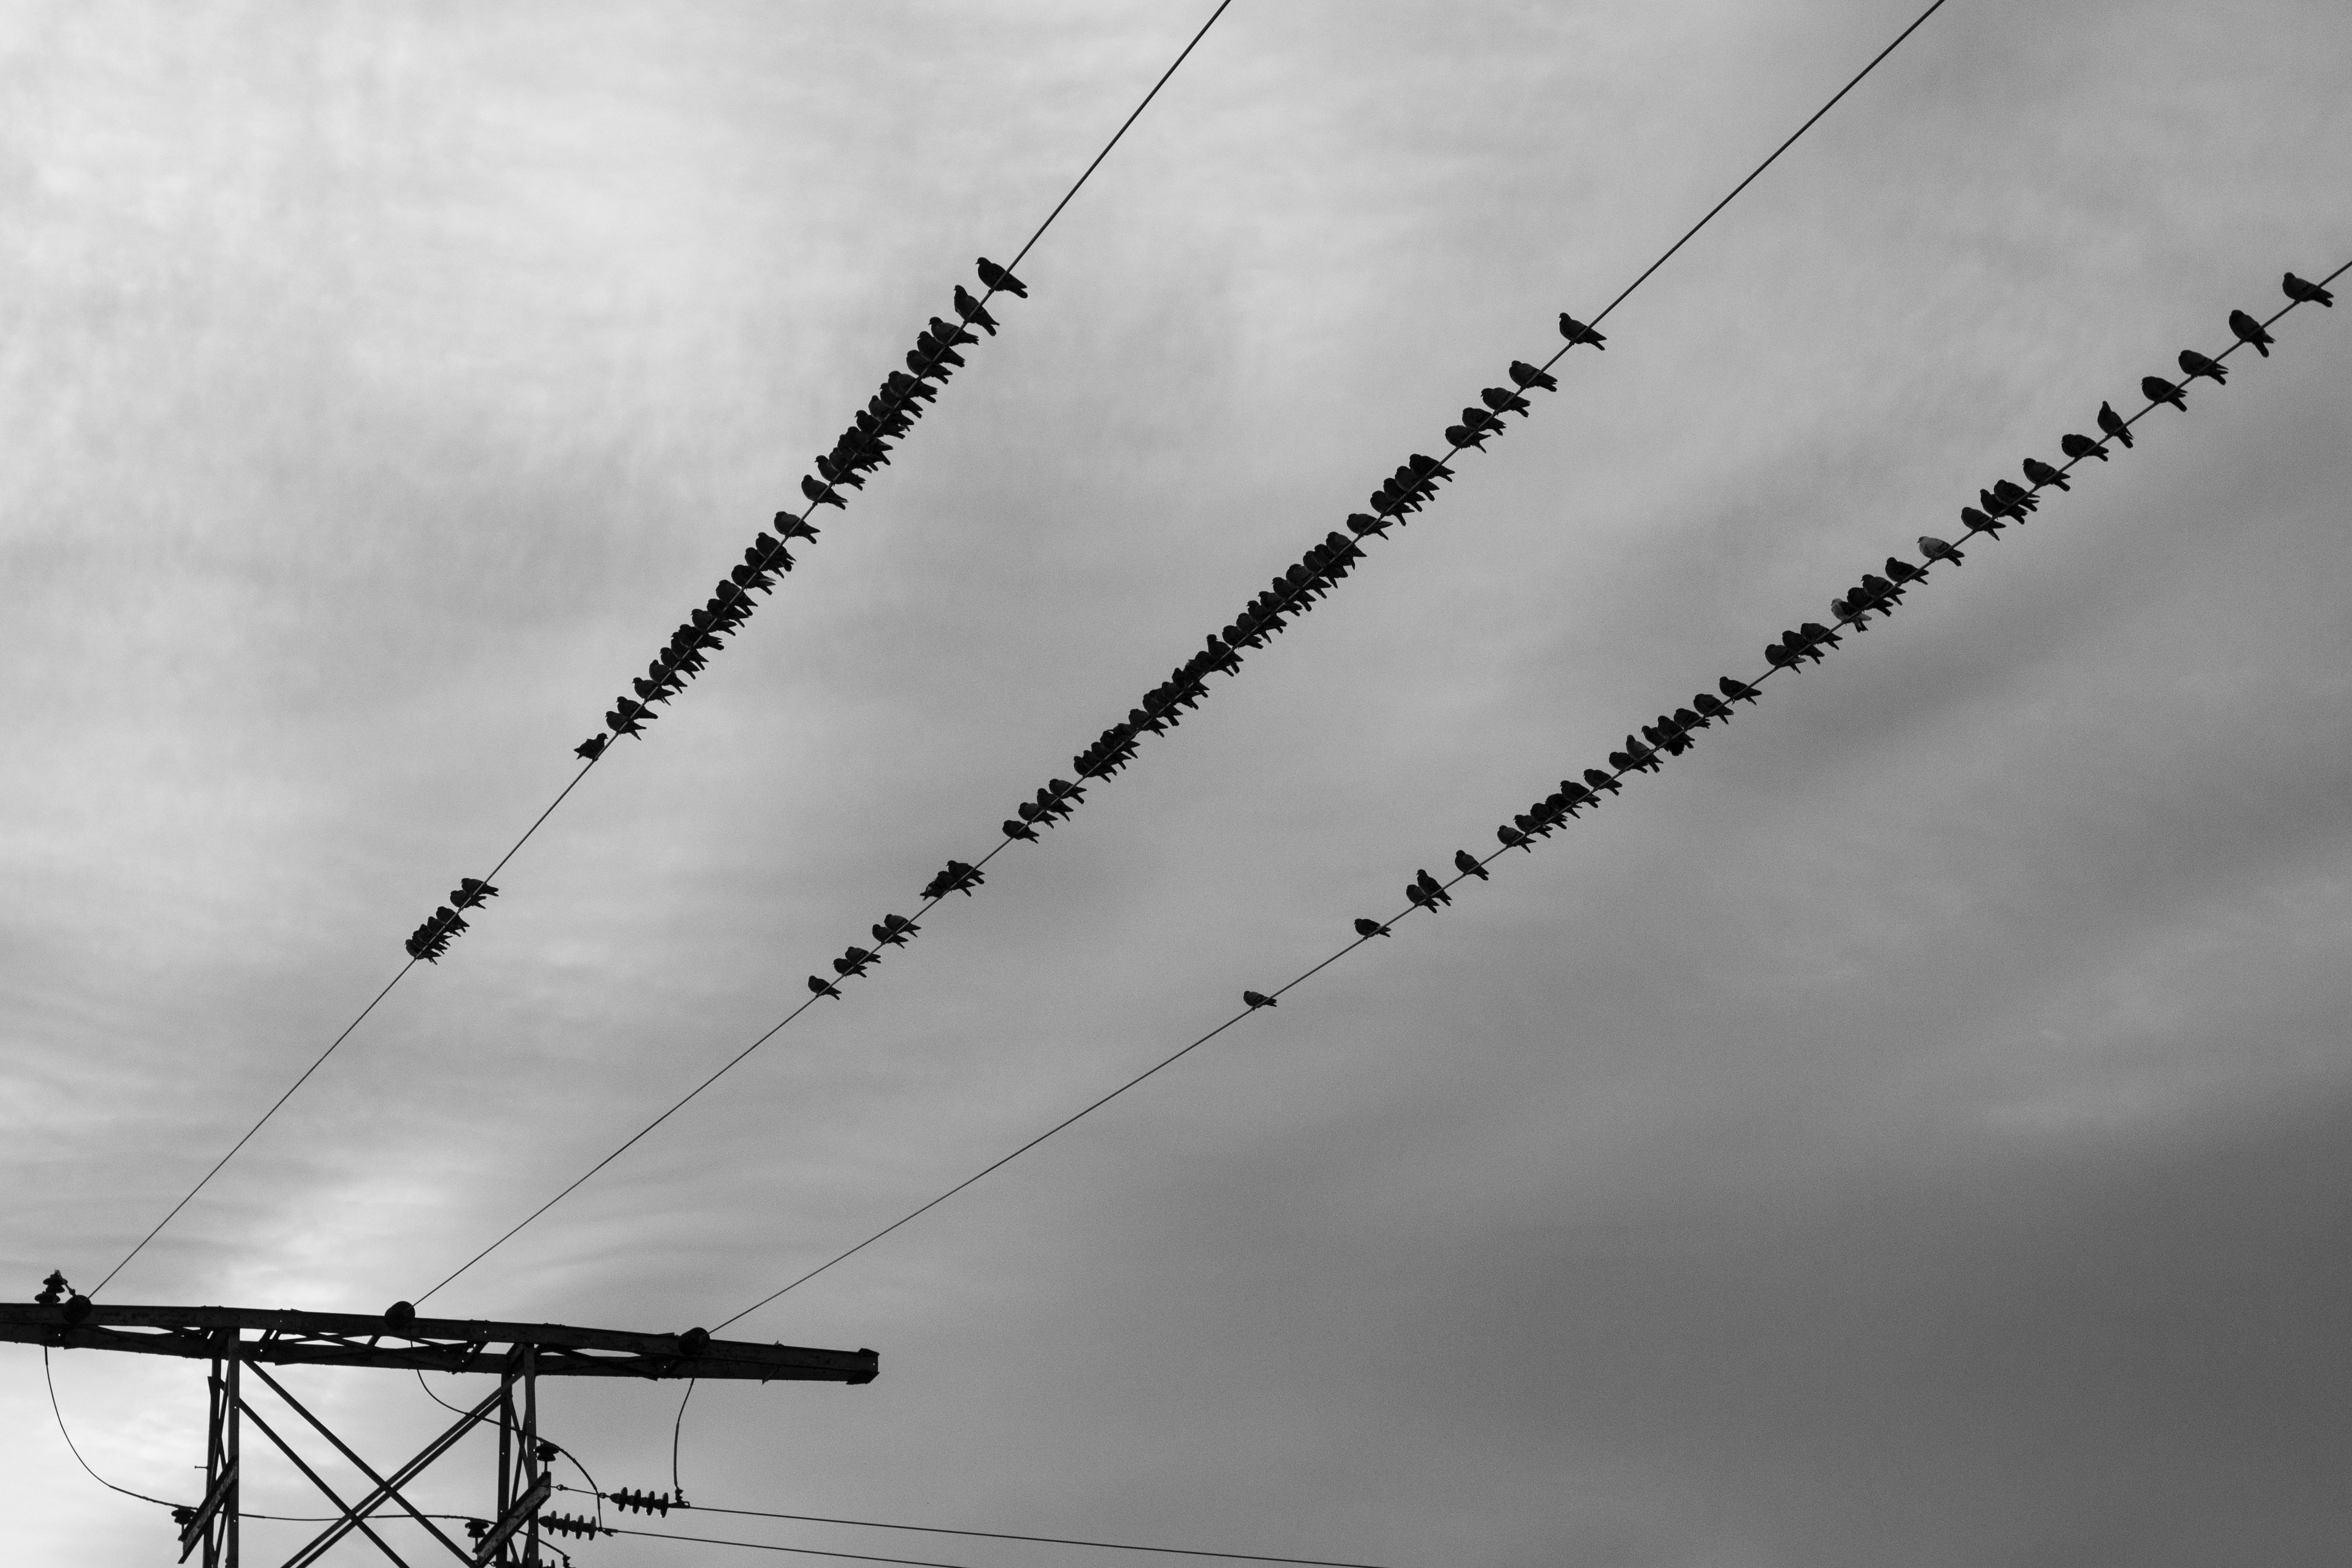
bird, light, cloud, black and white, sky, white, wire, line, mast, black, power pole, electricity, monochrome, shape, monochrome photography, atmosphere of earth, electrical supply, overhead power line